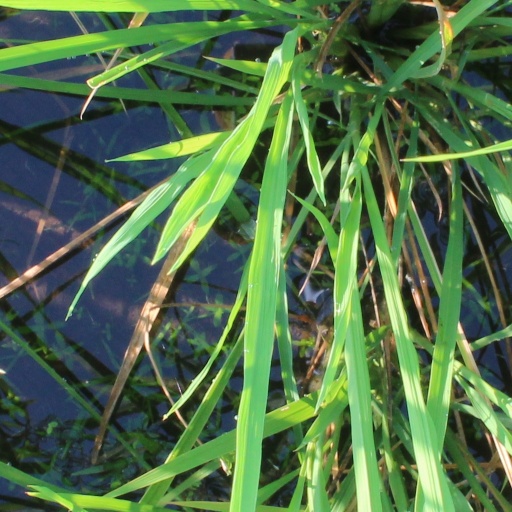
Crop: rice